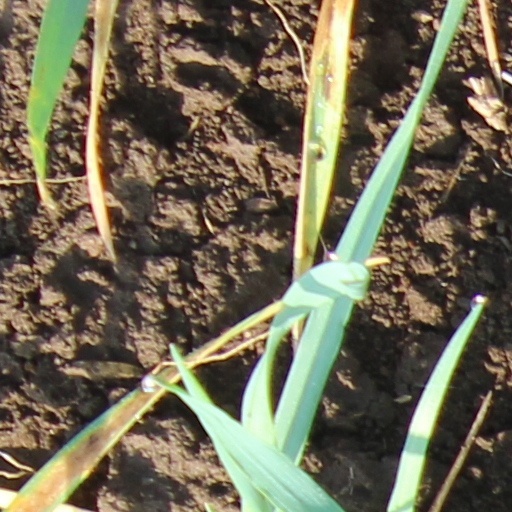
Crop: wheat